Aeronomy of Ice in the Mesosphere

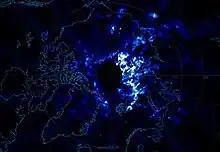
Noctilucent clouds as seen by AIM

The scientific purpose of the Aeronomy of Ice in the Mesosphere (AIM) mission is focused on the study of polar mesospheric clouds (PMCs) that form about above the surface of Earth in summer and mostly in the polar regions of Earth. The overall goal is to resolve why PMCs form and why they vary. AIM expected lifetime was at least two years. AIM measures PMCs and the thermal, chemical and dynamical environment in which they form. This will allow the connection to be made between these clouds and the meteorology of the polar mesospheric summer echoes. This connection is important because a significant variability in the yearly number of noctilucent ("glow in the dark") clouds (NLCs), one manifestation of PMCs, has been suggested as an indicator of global change. The body of data collected by AIM will provide the basis for a rigorous study of PMCs that can be reliably used to study past PMC changes, present trends and their relationship to global change. In the end, AIM will provide an expanded basis for the study of long-term variability in the climate of Earth. The AIM scientific objectives will be achieved by measuring near simultaneous PMC abundances, PMC spatial distributions, cloud particle size distributions, gravity wave activity, cosmic dust influx to the atmosphere needed to study the role of these particles as nucleation sites and precise, vertical profile measurements of temperature, , OH, , , , NO, and aerosols. AIM carries three instruments: an infrared solar occultation differential absorption radiometer, built by the Space Dynamics Laboratory, Utah State University (Solar Occultation for Ice Experiment - SOFIE); a panoramic ultraviolet imager (Cloud Imaging and particle Size Experiment - CIPS); and, an in situ dust detector (Cosmic Dust Experiment - CDE), both designed and built by the Laboratory for Atmospheric and Space Physics, University of Colorado. Ball Aerospace & Technologies Corporation constructed the spacecraft bus and GATS, Inc., Newport News, Virginia, led the data management effort.